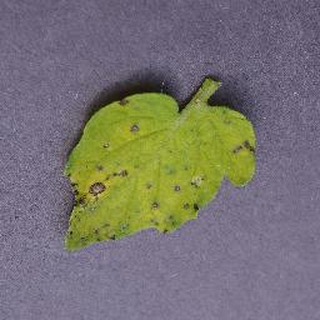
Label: tomato_septoria_leaf_spot